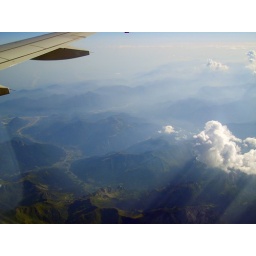
above clouds - flying over Croatia